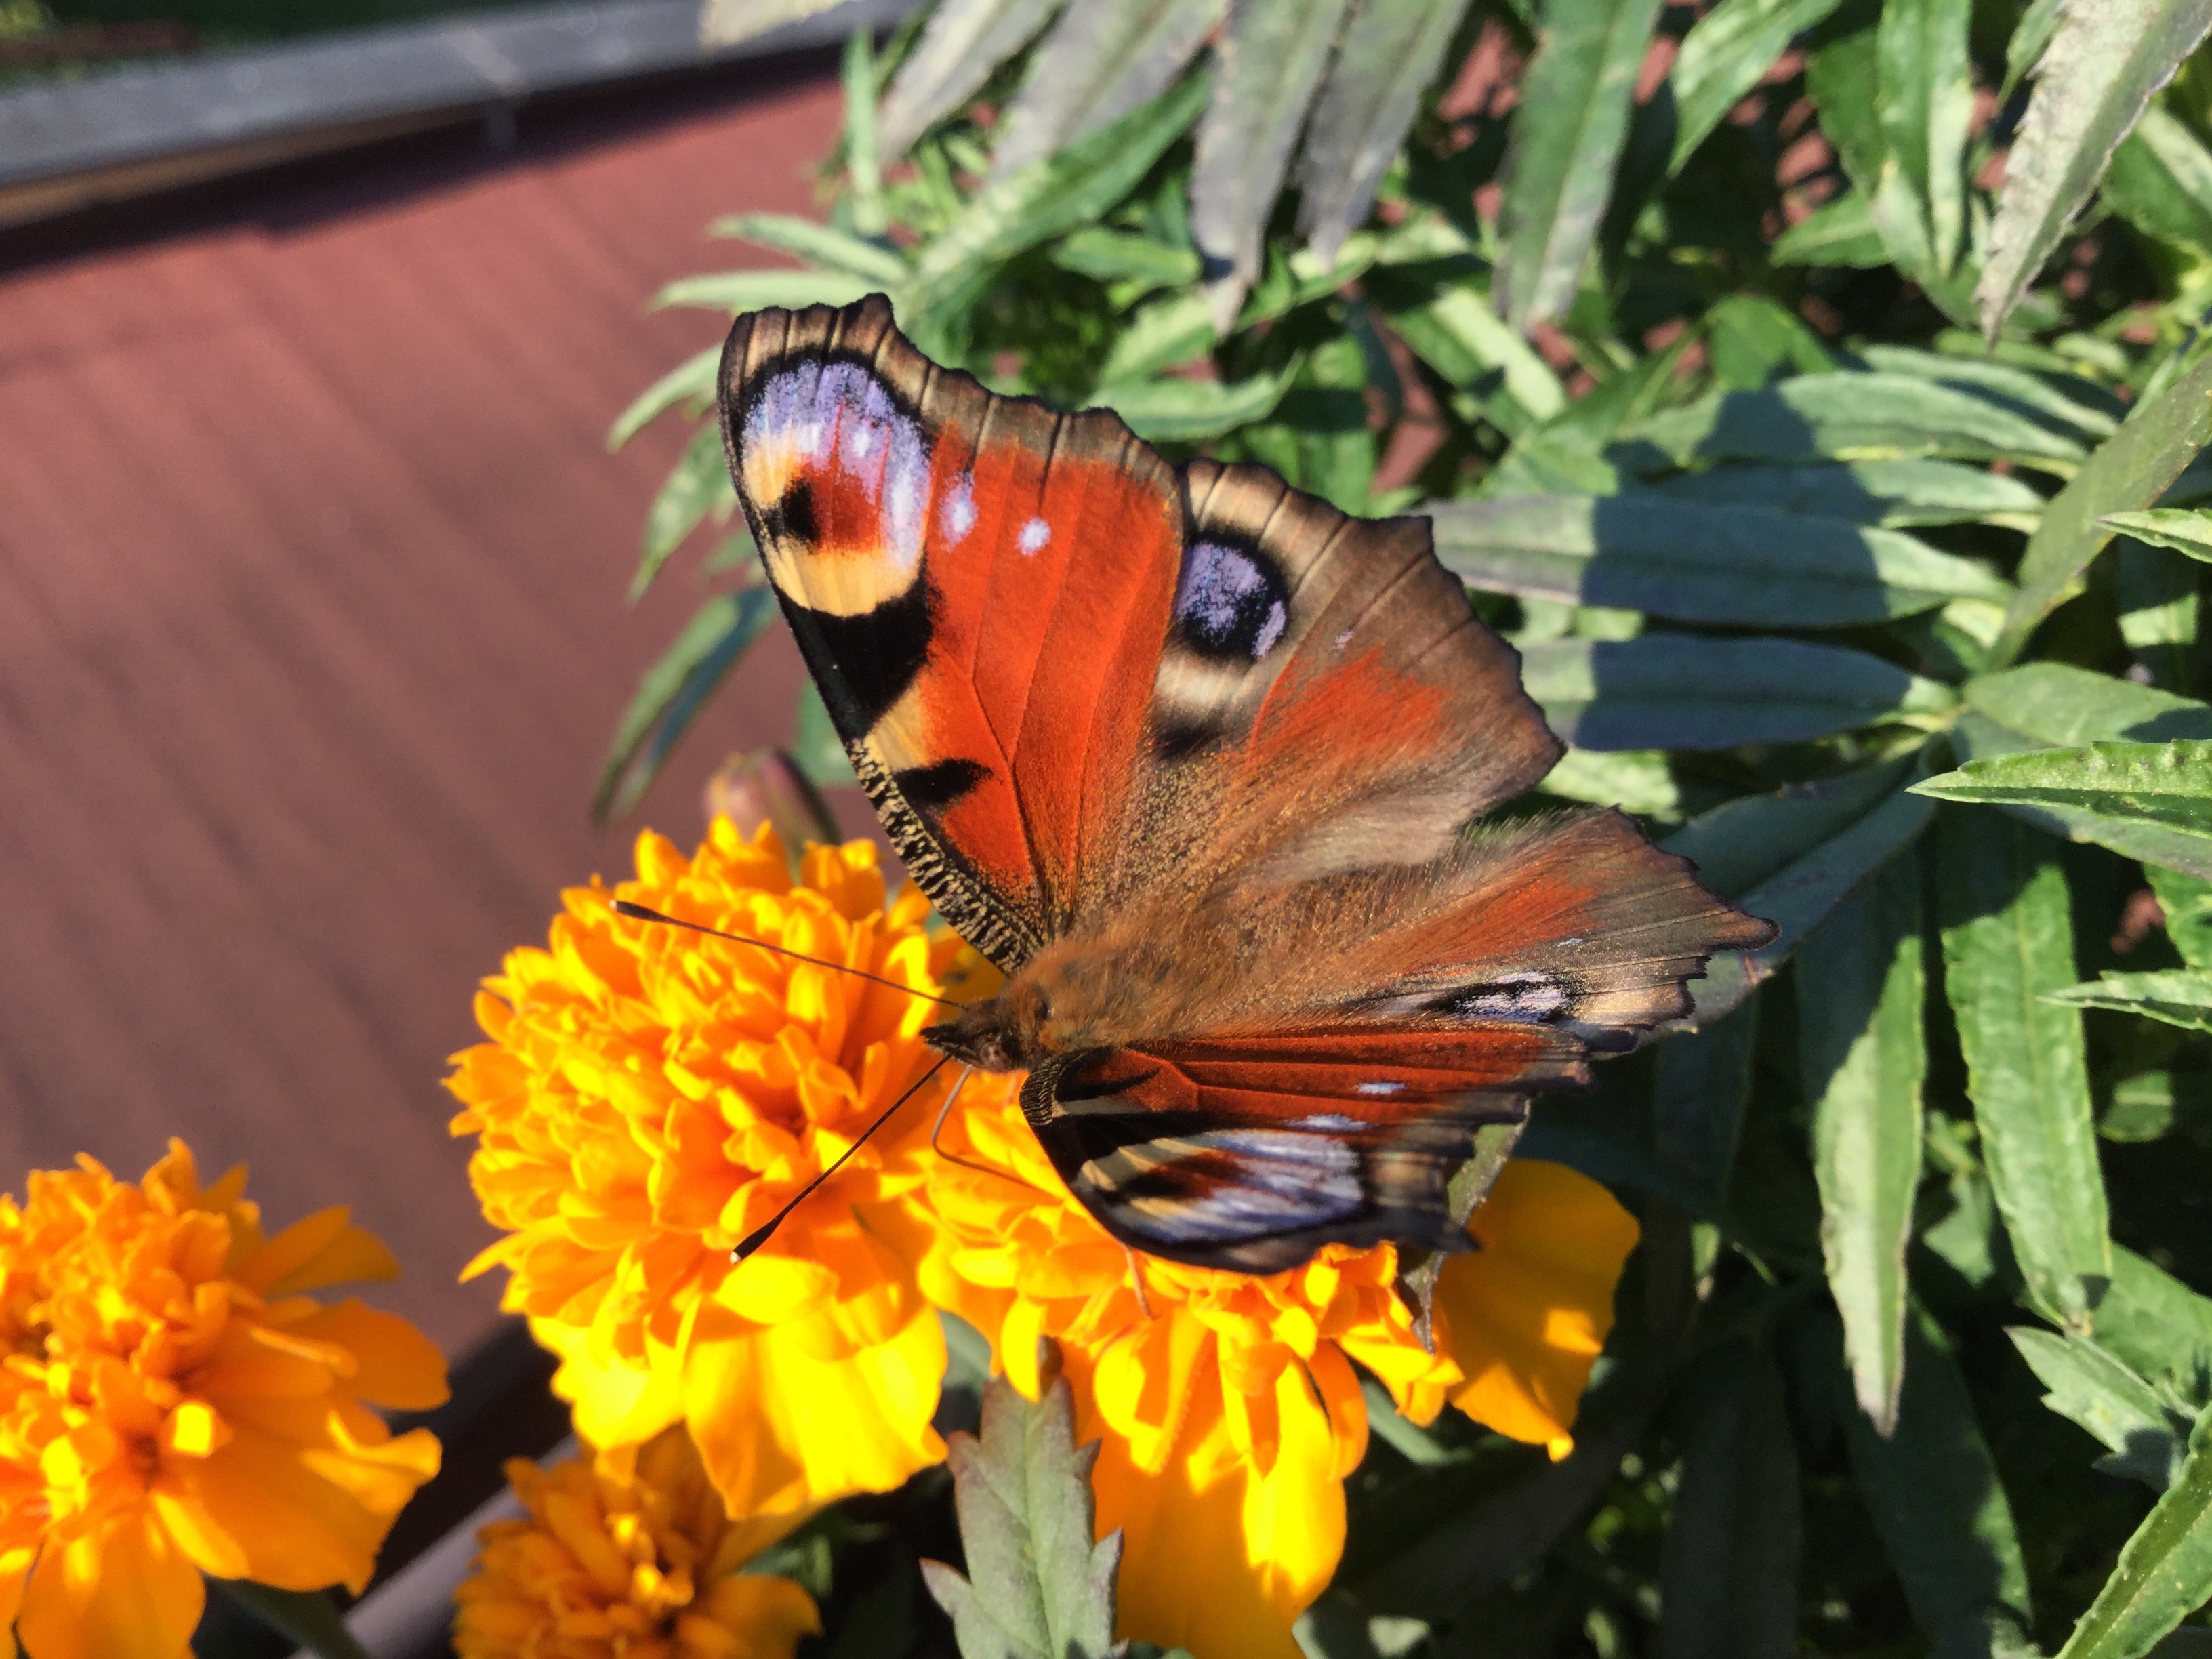
nature, flower, summer, wildlife, insect, botany, butterfly, flora, fauna, invertebrate, monarch butterfly, wings, nectar, macro photography, butterfly wings, pollinator, moths and butterflies